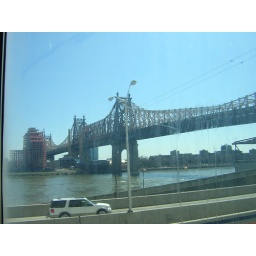
The Queensboro bridge over the East River, as shot from one of the windows of my cousin Sarah's veterinary hospital...